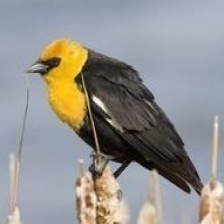
Species: YELLOW HEADED BLACKBIRD
Scientific name: XANTHOCEPHALUS